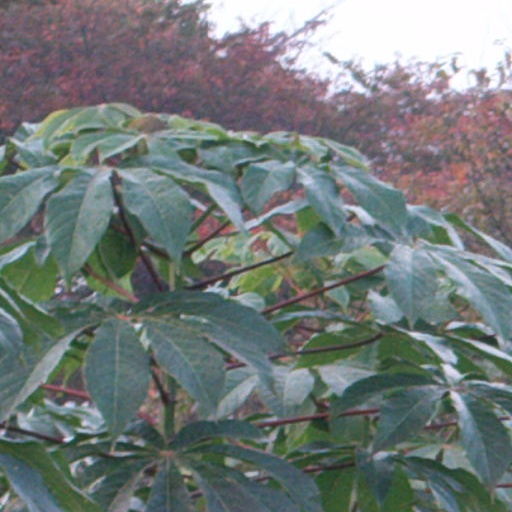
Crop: cassava